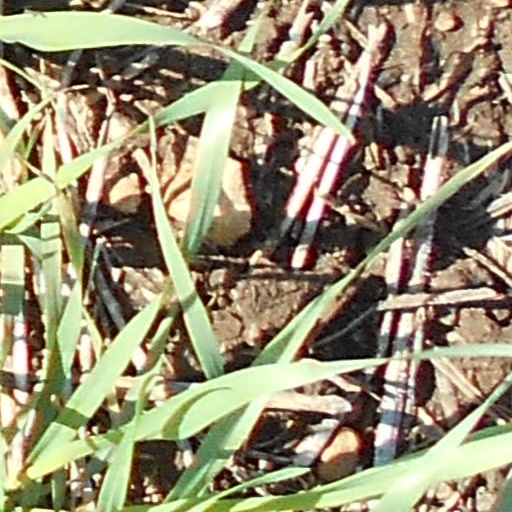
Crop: wheat